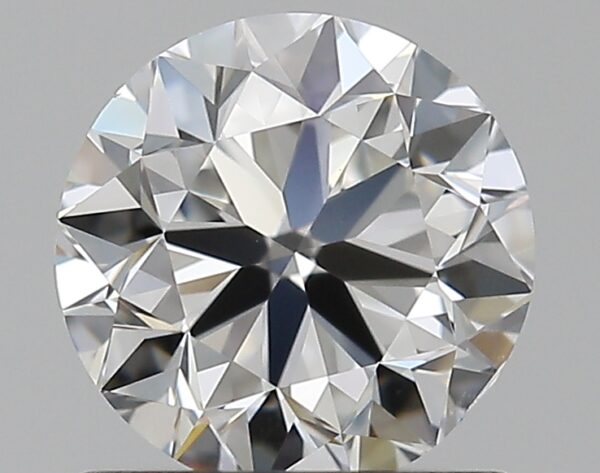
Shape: round
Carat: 0.9
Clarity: VS2
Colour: F
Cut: VG
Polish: EX
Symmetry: VG
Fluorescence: N
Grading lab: GIA
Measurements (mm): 6 x 6.06 x 3.84